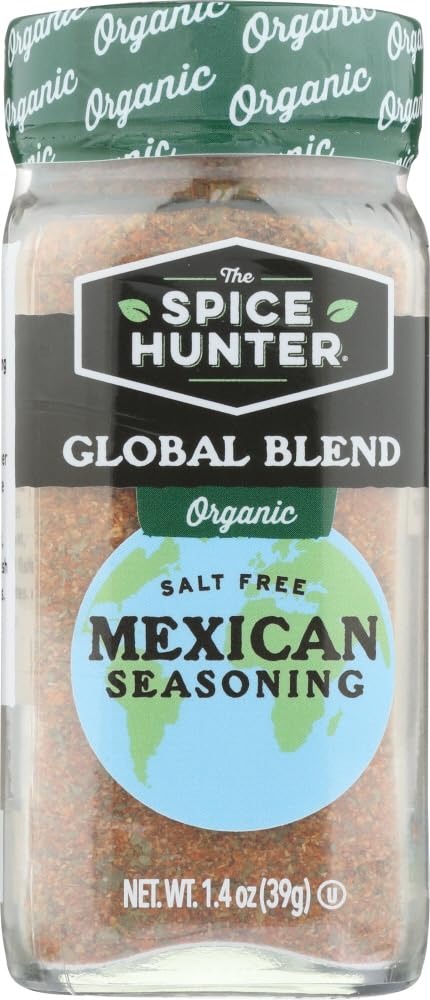
Item Name: Spice Hunter BCA06369 Og1 Mexican Seasoning44; 6 x 1.4 oz
Value: 8.4
Unit: Fl Oz

Price: 8.19